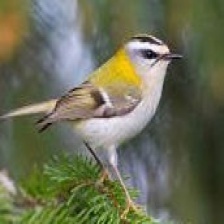
Species: COMMON FIRECREST
Scientific name: REGULUS IGNICAPILLA